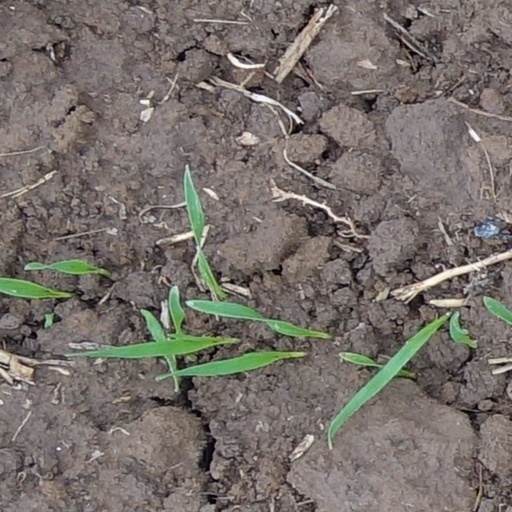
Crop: wheat